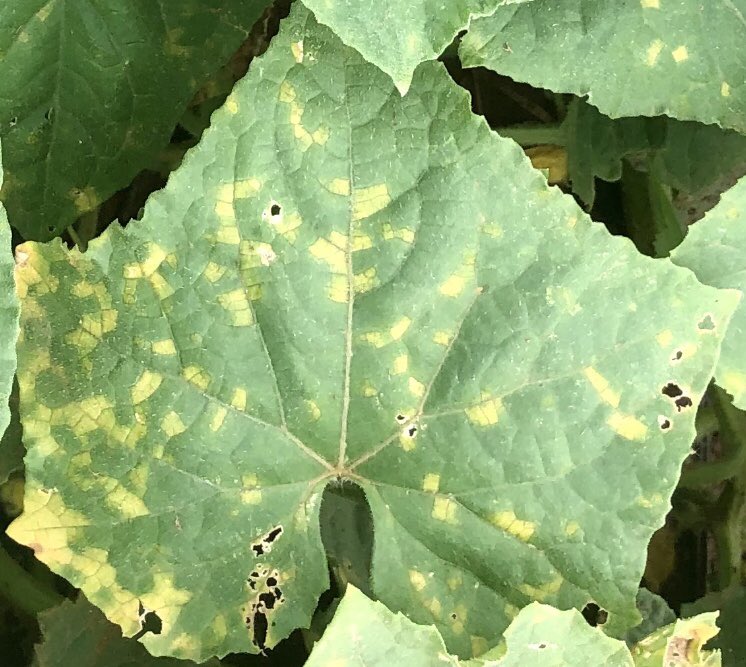
Plant: Cucumber
Disease: cucumber angular leaf spot